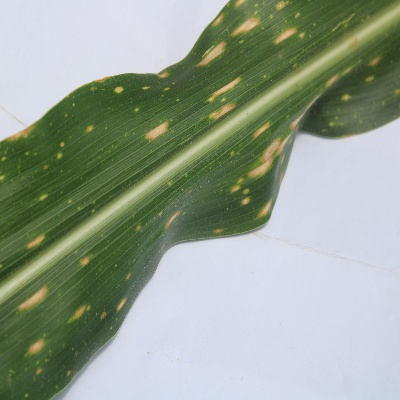
Label: Corn_(Maize)___Leaf_Spot